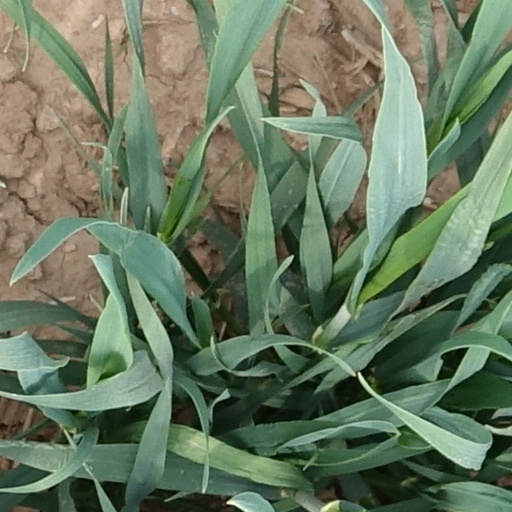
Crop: wheat